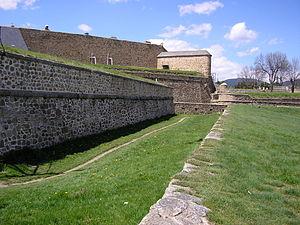
Mont-Louis est une commune française située dans le département des Pyrénées-Orientales, en région Occitanie. Elle est inscrite depuis 2008 au patrimoine mondial de l'UNESCO, avec onze autres fortifications de Vauban.